Neneh Cherry

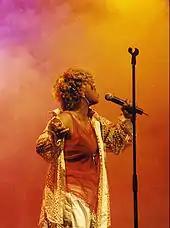
Cherry performing in Vienna in 1996

1996's "Man" is a solo record produced by McVey, Jonny Dollar and Christian Falk. The lead track is "Woman", her take on James Brown's 1966 track "It's a Man's Man's Man's World." It featured the worldwide hit single, "7 Seconds", featuring Youssou N'Dour; and "Trouble Man" a cover of a Marvin Gaye track. Another track, "Together Now", featured Tricky.